Hossein Nassim

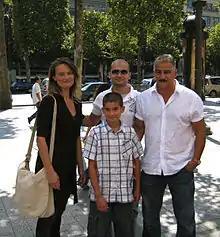
Regina Nassim, Nick Nassim, Bobby Nassim, Hossein Nassim, Summer 2010

Hossein Nassim is married to Regina Nassim, and they have a single son, Nick Nassim. Hossein also has a son, Bobby Nassim, from a previous marriage in the 1980s while living in Iran. Hossein is currently overseeing the training of his son Nick for swimming and water polo competitions in Germany.